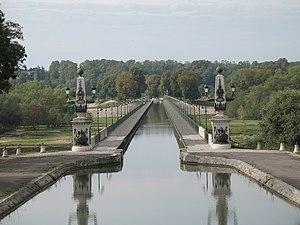
Cette page présente la liste des ponts du département français du Loiret.
Cet article recense les ponts-canaux de France.
La liste des monuments historiques du Loiret recense les monuments historiques situés dans le département français du Loiret.